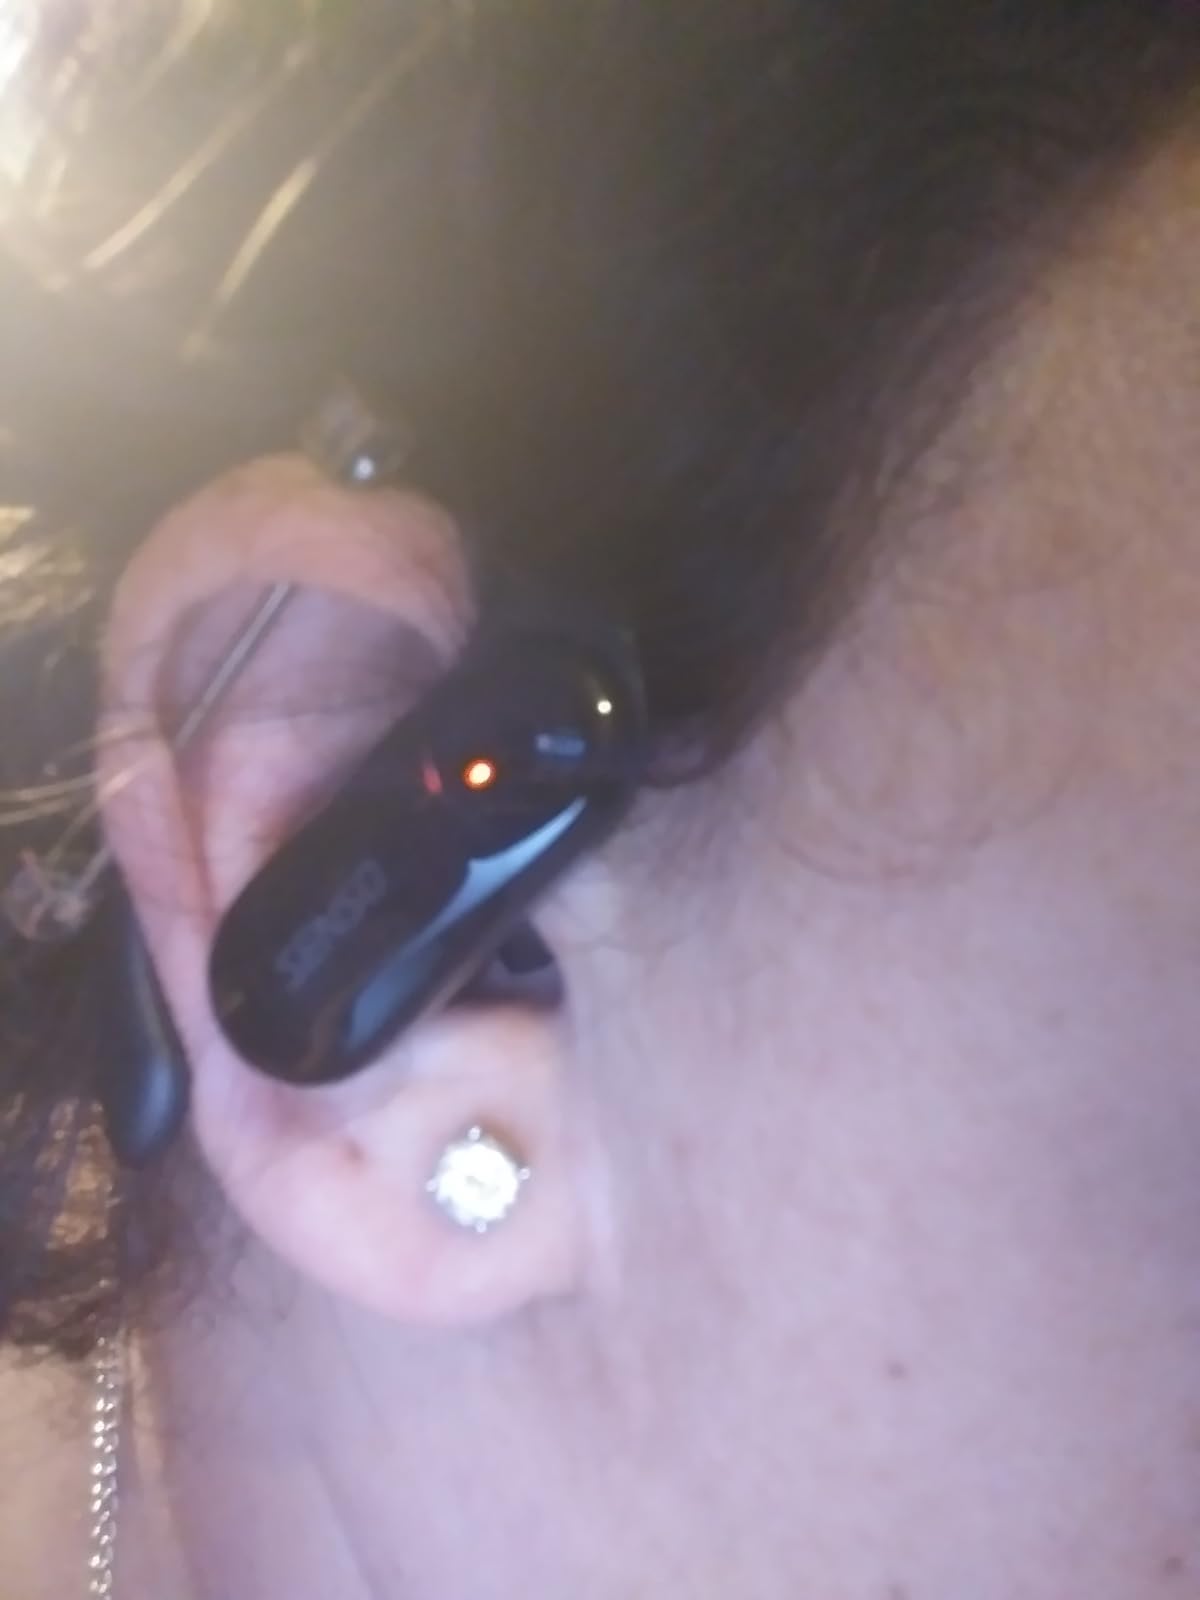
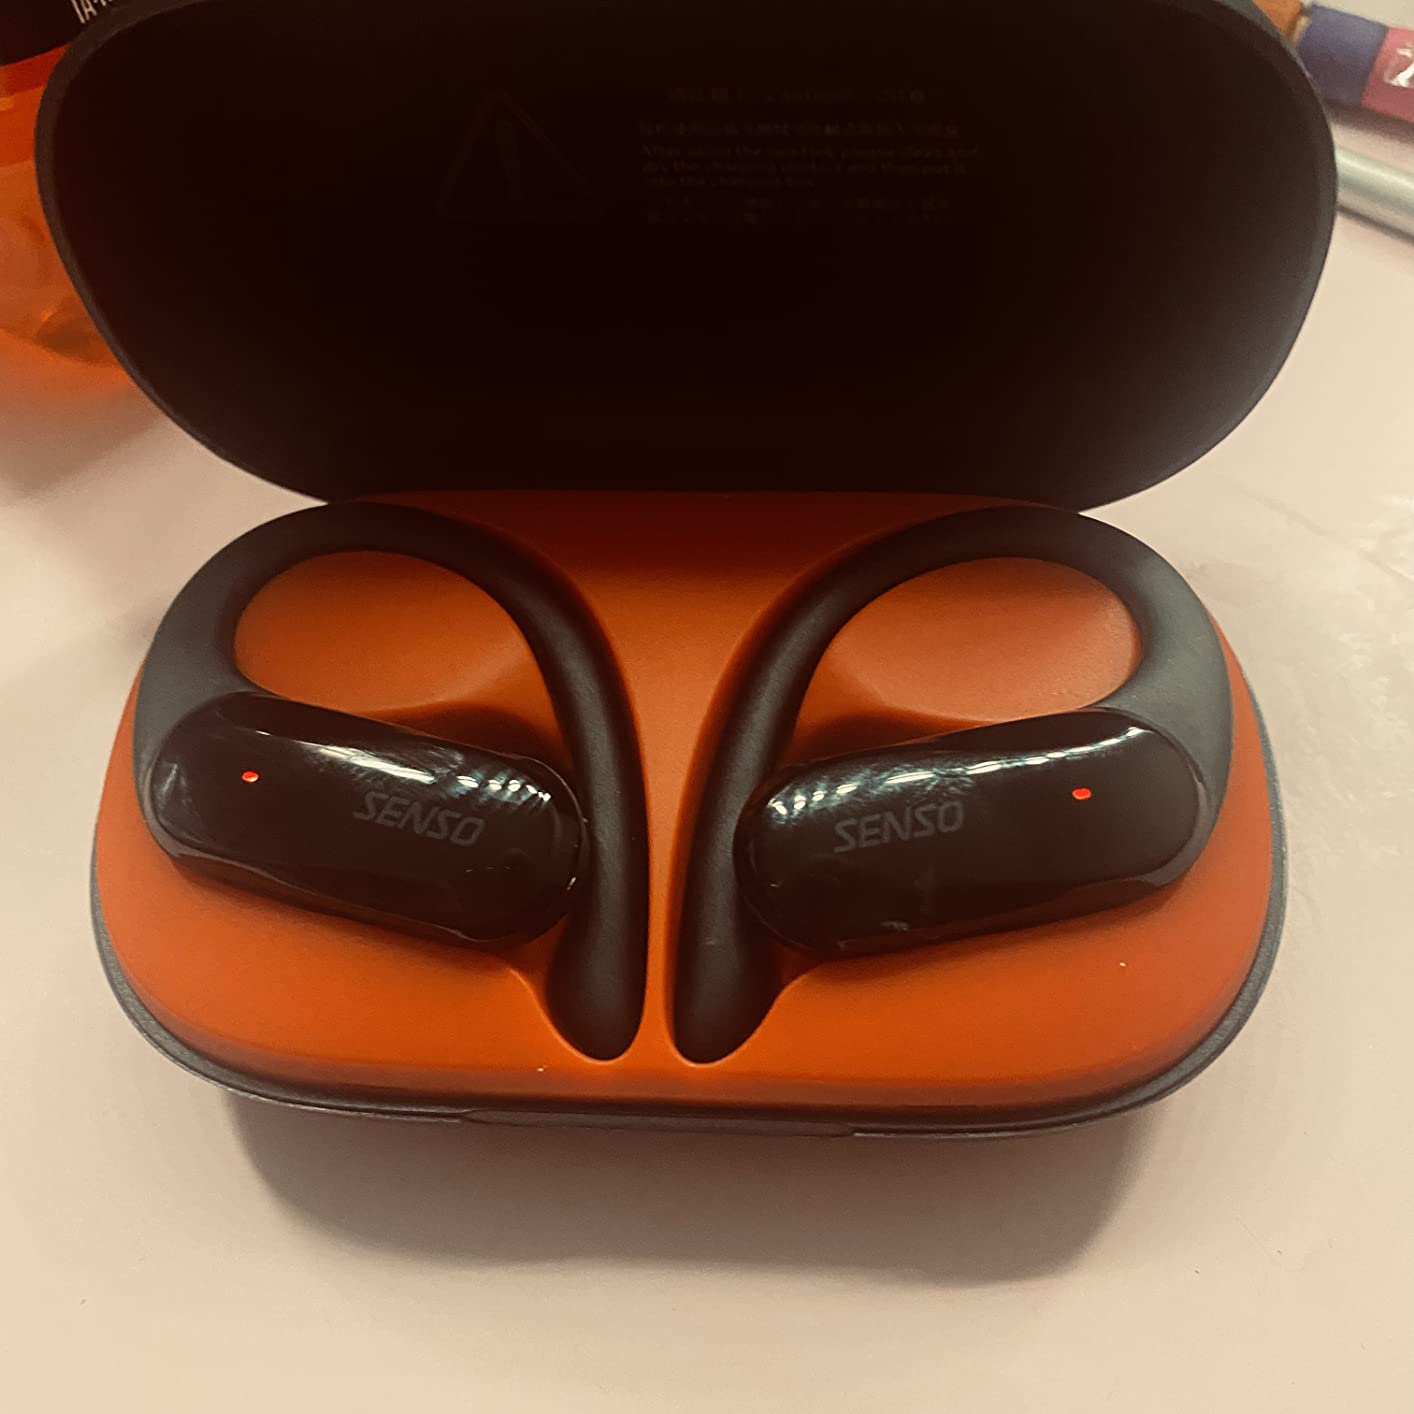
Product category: earbuds
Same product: yes